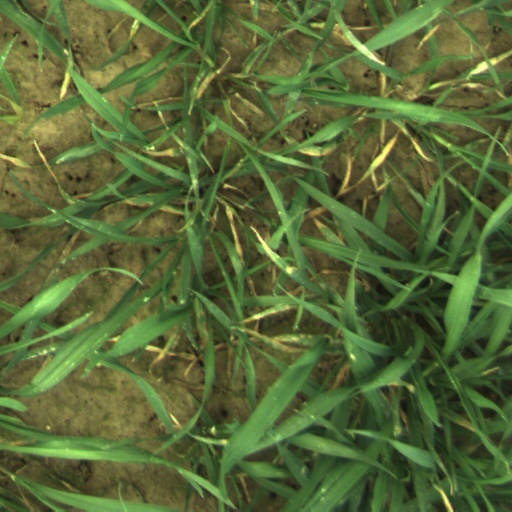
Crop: wheat